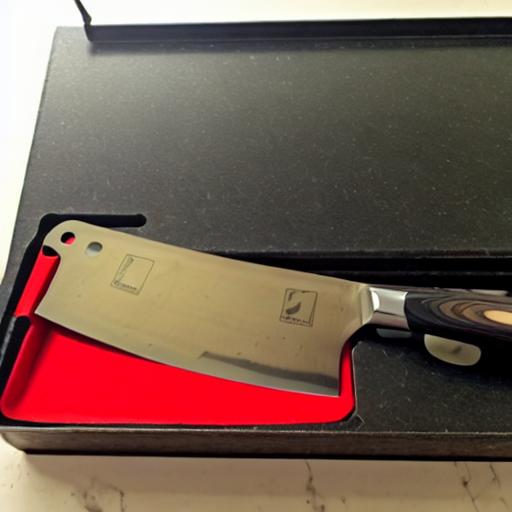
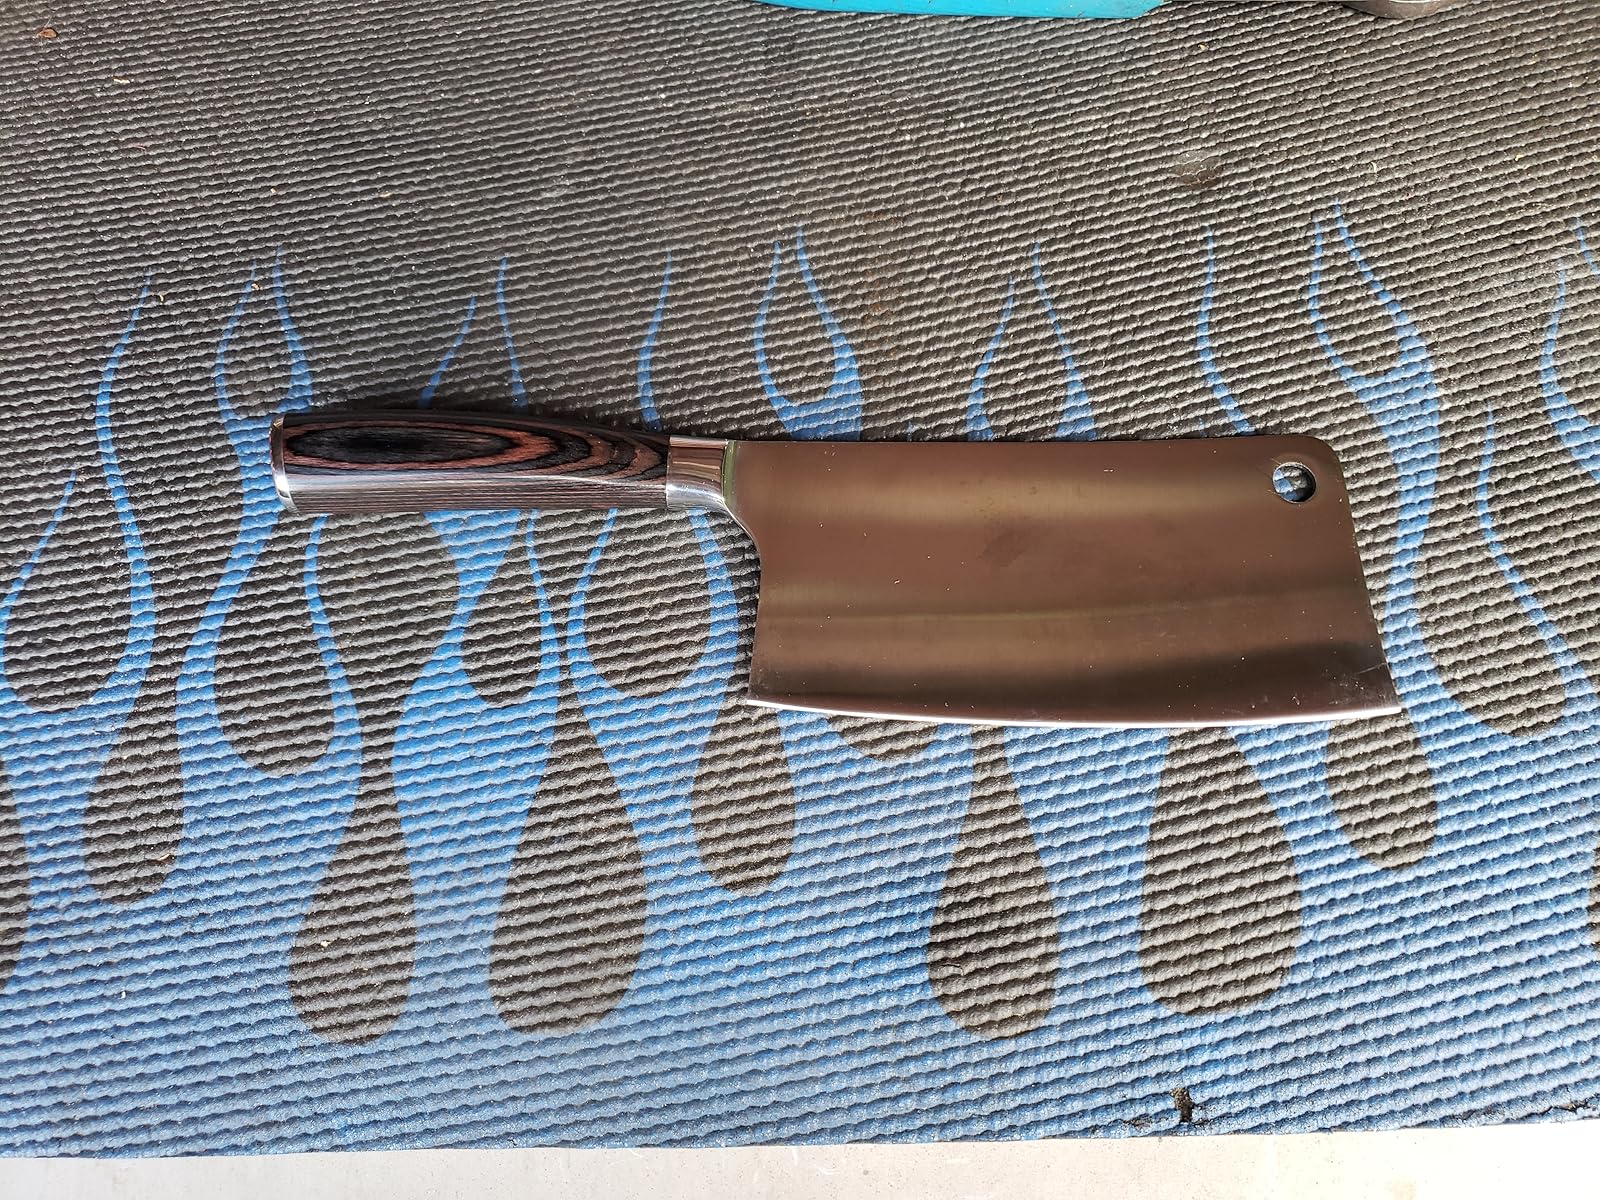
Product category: items_knife
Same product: no